New York Transit Museum

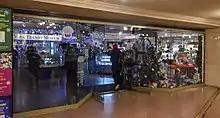
Grand Central Terminal Gallery Annex and Store

The New York Transit Museum Gallery Annex and Store opened on September 14, 1993, at Grand Central Terminal, in the terminal's main concourse. It houses a transit-oriented gift shop as well as a space for rotating temporary exhibitions. The Annex is the site of the Transit Museum's annual Holiday Train Show, where an operating model train layout is displayed for the public. While there is an admission fee at the Transit Museum's main Brooklyn Heights location, entrance to the Annex is free. The main Brooklyn Heights location also has its own gift shop, which is accessible outside of the museum's paid area. An additional gift store is available within the headquarters of the MTA, at 2 Broadway in Lower Manhattan.